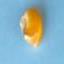
Maize quality: Bad